Animal rights

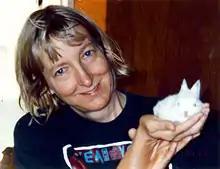
The American ecofeminist Carol Adams has written extensively about the link between feminism and animal rights, starting with "The Sexual Politics of Meat" (1990).

Tom Regan, professor emeritus of philosophy at North Carolina State University, argues in "The Case for Animal Rights" (1983) that nonhuman animals are what he calls "subjects-of-a-life", and as such are bearers of rights. He writes that, because the moral rights of humans are based on their possession of certain cognitive abilities, and because these abilities are also possessed by at least some nonhuman animals, such animals must have the same moral rights as humans. Although only humans act as moral agents, both marginal-case humans, such as infants, and at least some nonhumans must have the status of "moral patients".